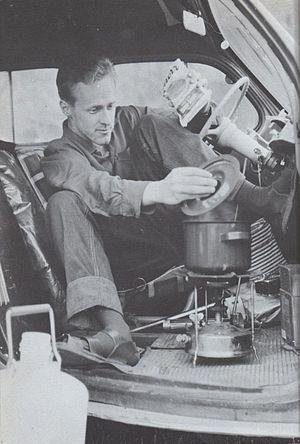
Risto Antero Jarva, né le 15 juillet 1934 et mort le 16 décembre 1977, est un cinéaste finlandais.